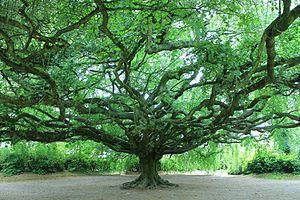
Hêtre pleureur tortillard classé monument naturel le 13 décembre 1932, label arbre remarquable de France en 2001, plantation estimé vers 1860, 40 mètres de diamètre dans le jardin botanique de Bayeux (Calvados)
Le patrimoine culturel immatériel de Bayeux, en Normandie, est distingué par le ministère de la Culture et de la Communication dans son Inventaire du patrimoine culturel immatériel en France à travers notamment son patrimoine végétal.
La liste des sites classés du Calvados présente les sites naturels classés du département du Calvados.
Les arbres remarquables de France sont des arbres vivants exceptionnels par leur âge, leurs dimensions, leur forme, leur passé ou encore leur légende. Ces ligneux représentent un patrimoine naturel et culturel qui doit être conservé. Certains ont été classés « monument naturel » dans les années 1930.